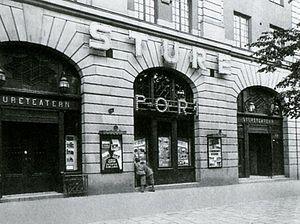
Le Sture-Teatern est une ancienne salle de cinéma située aux numéros 23-30 de la voie publique Birger Jarlsgatan, dans le centre de Stockholm, en Suède. Le cinéma a ouvert ses portes le 3 novembre 1915 et a définitivement fermé le 7 octobre 2001. Il était, avant sa fermeture, le second plus vieux cinéma de Stockholm encore en exploitation, après le Zita.